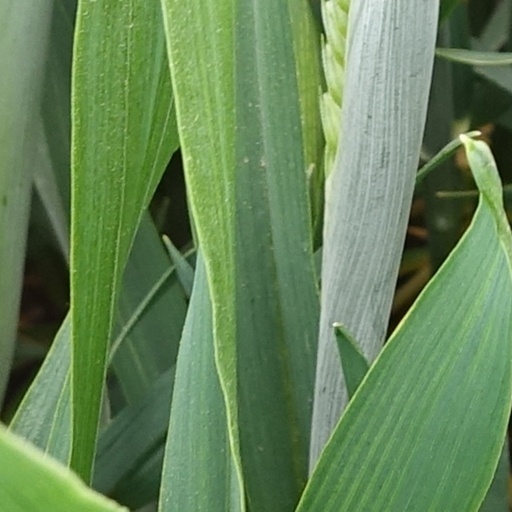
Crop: wheat